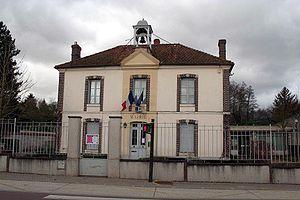
Vert est une commune française située dans le département des Yvelines en région Île-de-France.